Ernest Torrence

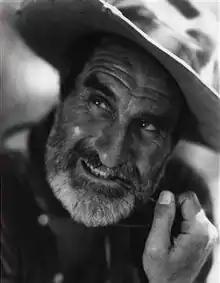
Torrence as "William Jackson" in "The Covered Wagon" (1923)

Torrence played the despicable adversary Luke Hatburn in "Tol'able David" (1921) opposite Richard Barthelmess and immediately settled into films for the rest of his career and life. He played an old codger in the acclaimed classic western "The Covered Wagon" (1923) and gained attention from his roles in "The Hunchback of Notre Dame" (1923) as Clopin, king of the beggars, and with Betty Bronson in "Peter Pan" (1924) as the dastardly Captain Hook. He played an Army General who escapes into the circus world and becomes a clown in "The Side Show of Life" (1924).